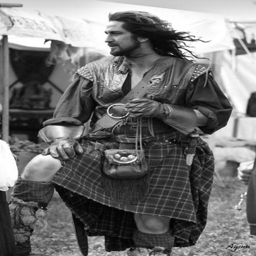
actor in a kilt ... very nice !